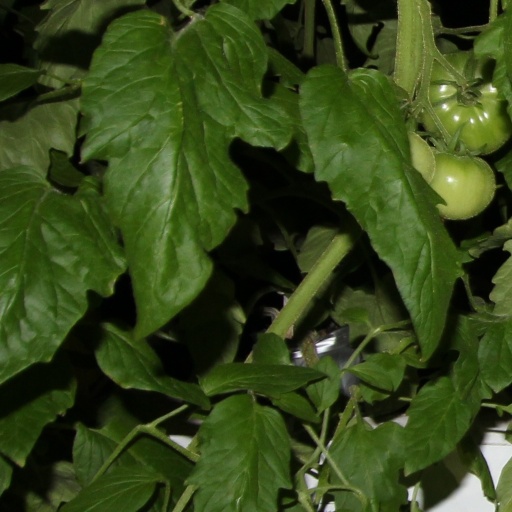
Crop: tomato